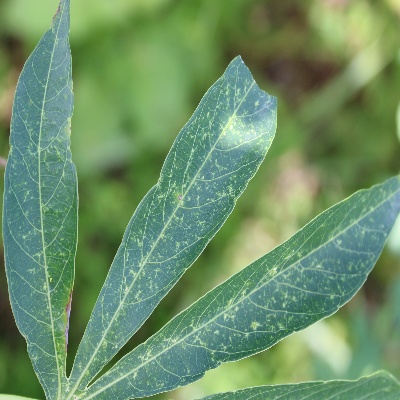
Crop: Cassava
Condition: green mite